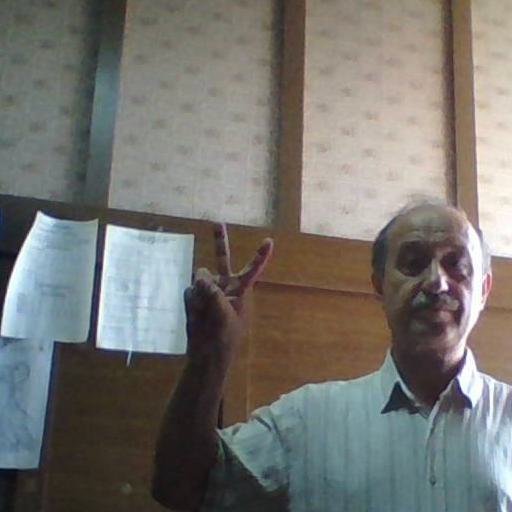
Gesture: peace